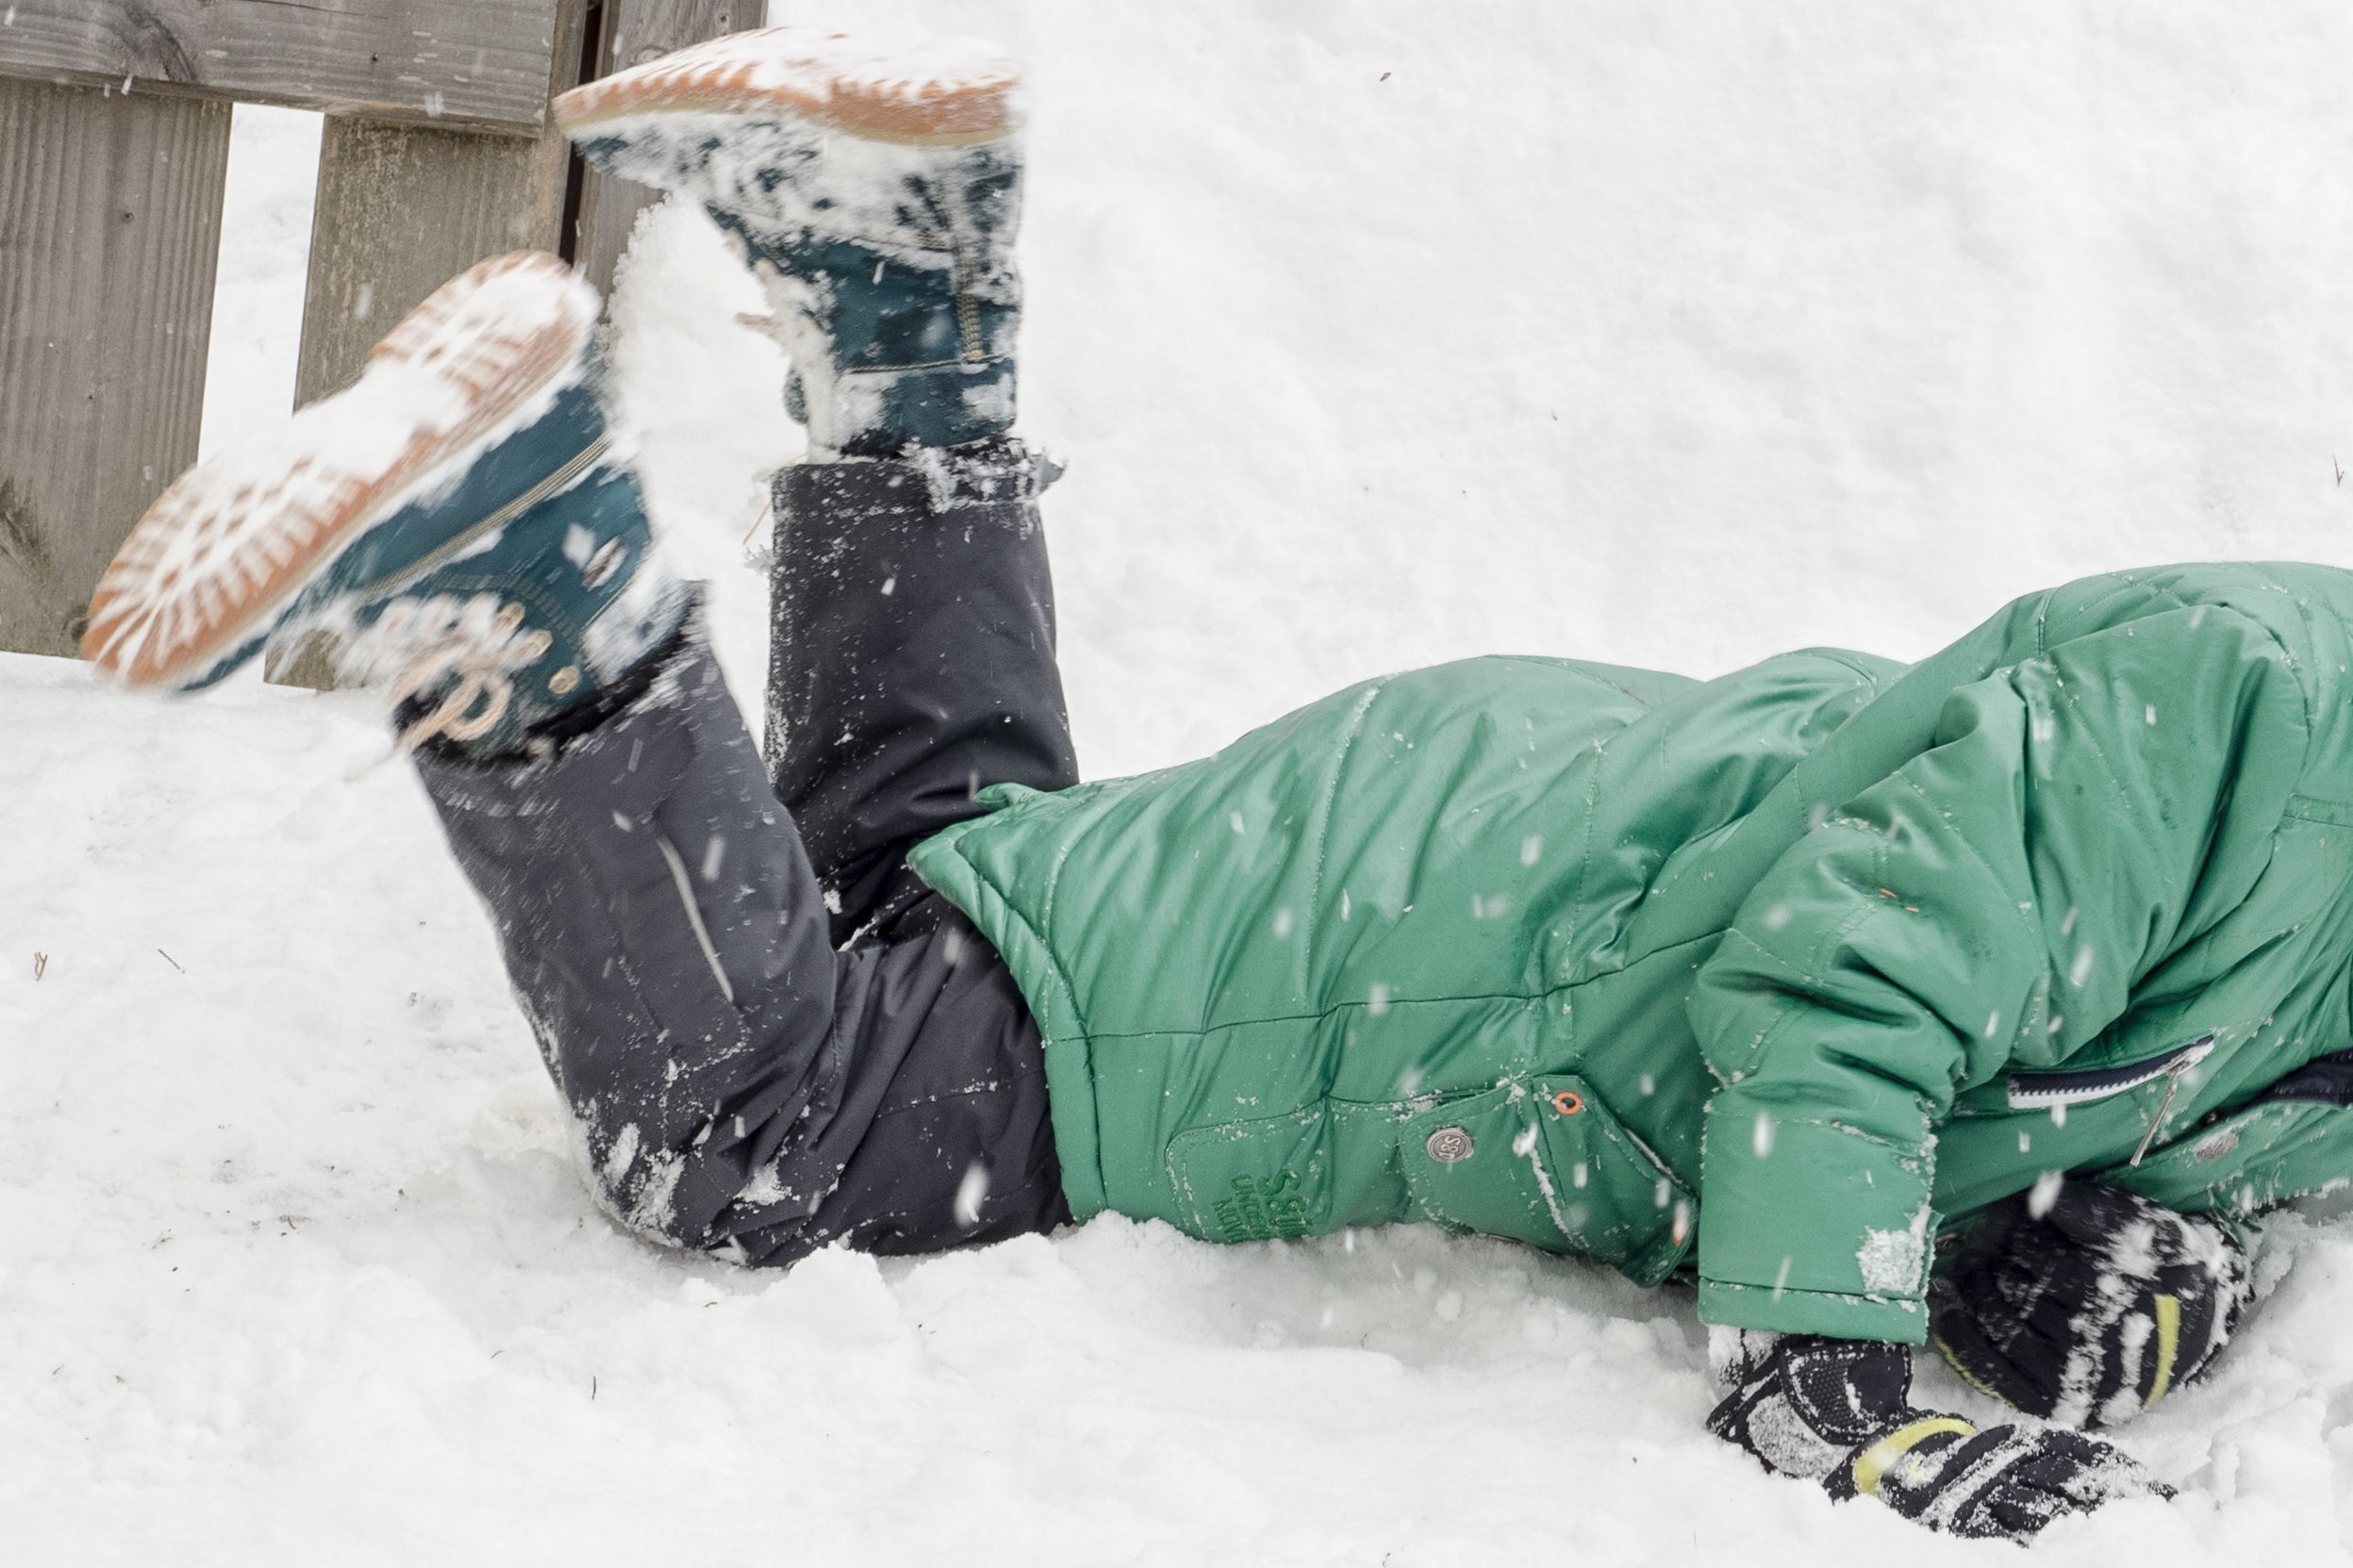
snow, cold, winter, play, weather, child, snowboard, jacket, season, footprints, shoes, fun, footwear, blizzard, wintry, gloves, freezing, lust, backcountry skiiing, snow magic, winter storm